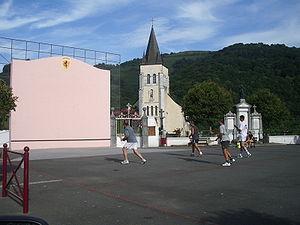
Barcus est une commune française, située dans le département des Pyrénées-Atlantiques en région Nouvelle-Aquitaine.